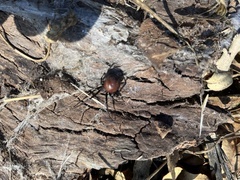
Species: Lactrodectus_hesperus